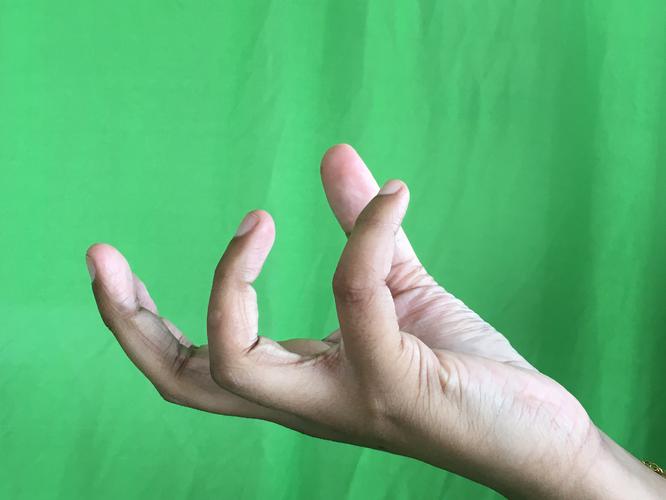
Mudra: Padmakosha
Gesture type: single_hand